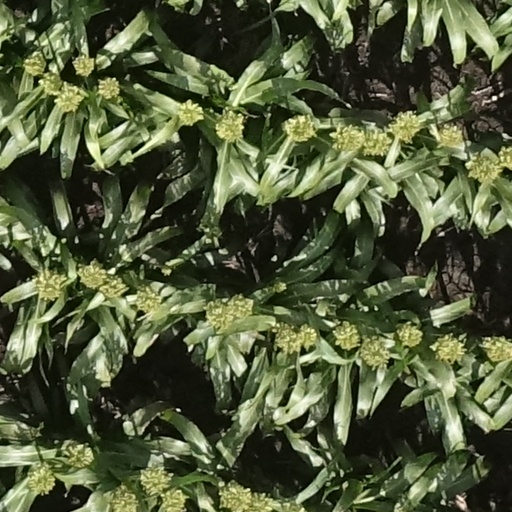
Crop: sorghum